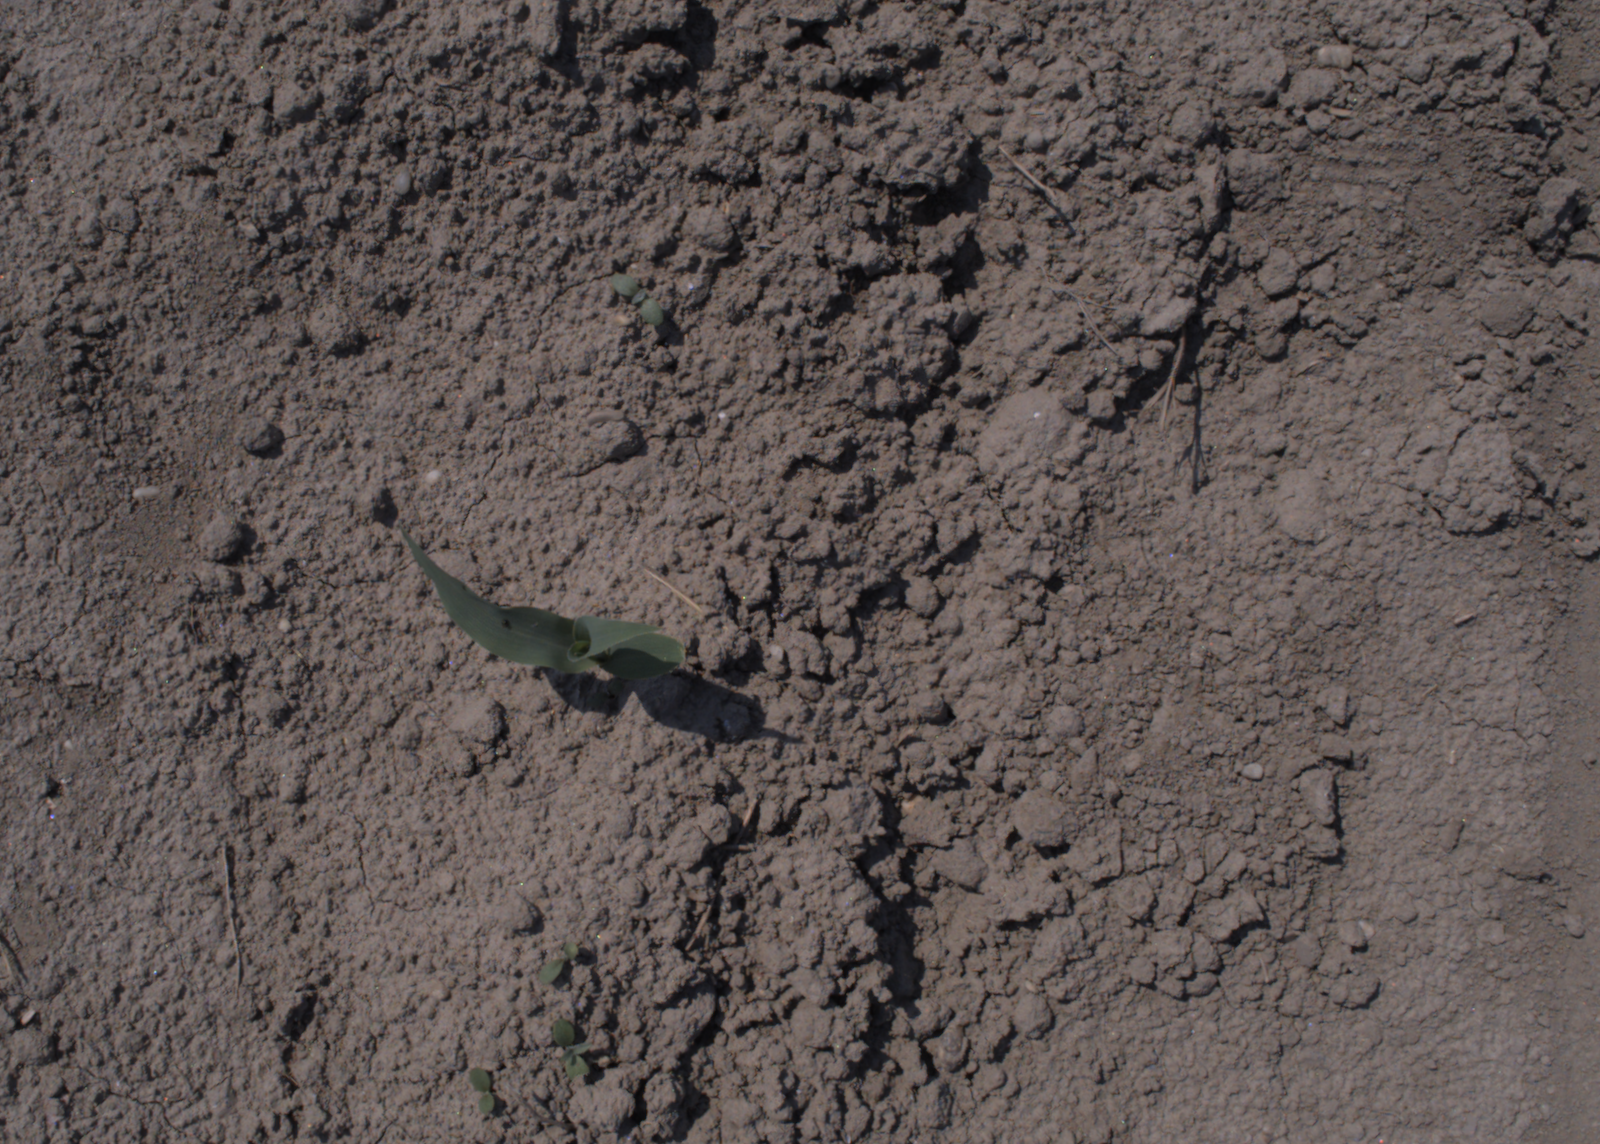
Capture date: 10.08.2020 12:14:23
Weather: sunny
Wind: light
Seeding date: 21.07.2020
Plant canopy height (mm): 930